2010 AFL Grand Final

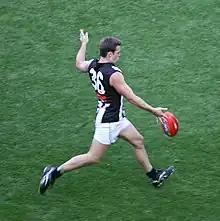
Leigh Matthews Trophy winner Dane Swan of Collingwood, the pre-match favourite to win the Norm Smith Medal.

Collingwood entered the 2010 season after having lost its preliminary final in 2009 against eventual premiers . Collingwood was the best performed side of the home and away season, finishing with a record of 17–4–1 and winning its first minor premiership since 1977 and its first McClelland Trophy since 1970. Collingwood progressed to the grand final after comfortable victories in the qualifying final against the by 62 points, and then against Geelong in the preliminary final by 41 points.